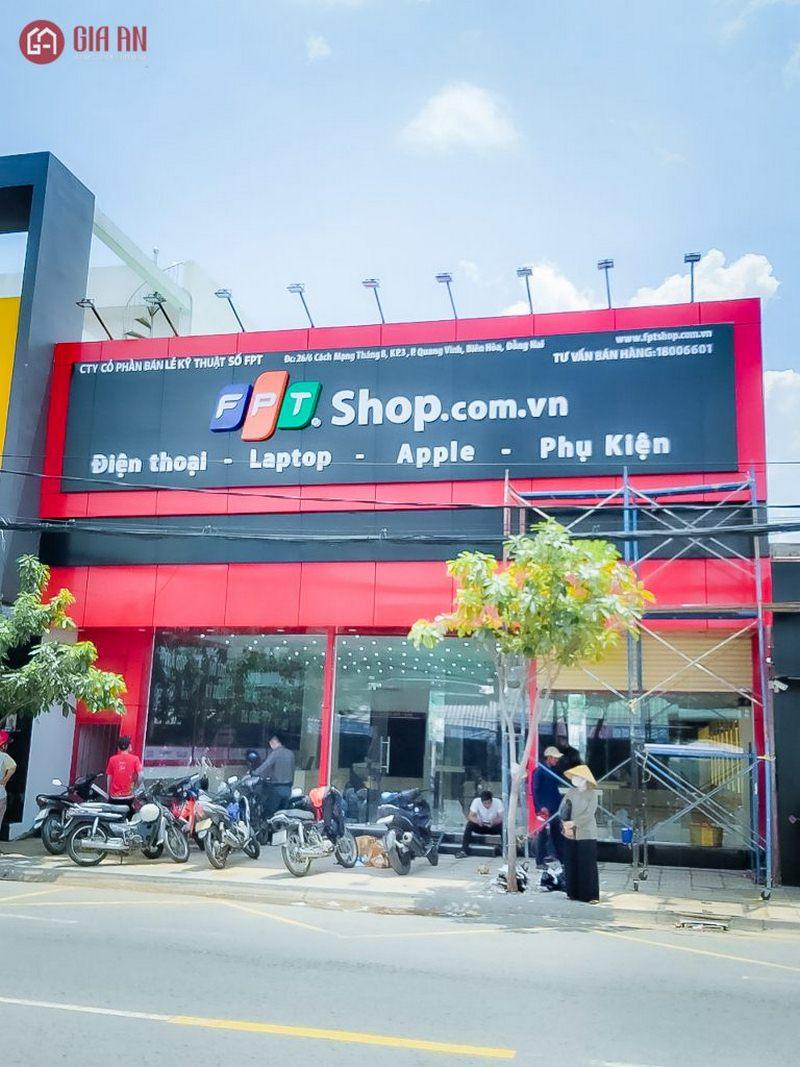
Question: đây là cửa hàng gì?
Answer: đây là cửa hàng fpt shop